Siege of Dubrovnik

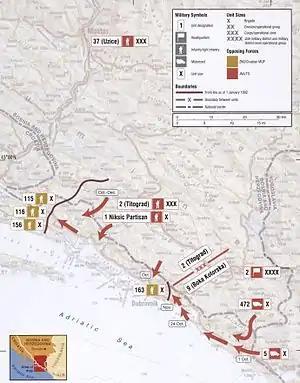
Map of the JNA advance to Dubrovnik from October to December 1991

The JNA tasked the 2nd Titograd Corps and the 9th Boka Kotorska Military-Maritime Sector (VPS)both of which were elements of the 2nd Operational Groupwith cutting off and capturing the Dubrovnik area. The 2nd Titograd Corps deployed the 1st Nikšić Brigade while the 9th Boka Kotorska VPS employed the 5th and the 472nd Motorized Brigades. The Corps boundary running north-to-south near Dubrovnik was set. The 2nd Operational Group also commanded the 16th Border Patrol Detachment and 107th Coastal Artillery Group, and mobilised Territorial Defence units from Herceg-Novi, Kotor, Tivat, Budva, Bar, Mojkovac, Bijelo Polje and Trebinje. Strugar was in overall command of the 2nd Operative Group while the 9th Boka Kotorska VPS was commanded by Vice Admiral Miodrag Jokić. Jokić replaced Admiral Krsto Đurović, who had died in uncertain circumstances hours before the offensive began. Major General Nojko Marinović, once commanding the 472nd Motorized Brigade and subordinate of Đurović, said that the JNA had killed the admiral because he opposed the offensive. Marinović resigned his post on 17 September and joined the Croatian ZNG. The JNA 2nd Operational Group initially deployed 7,000 troops and maintained similar troop levels throughout the offensive.